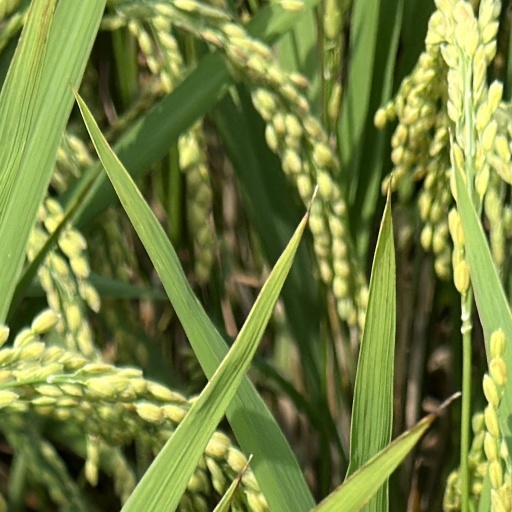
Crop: rice